Japanese occupation of Hong Kong

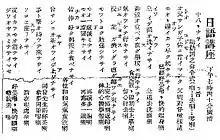
A hand-out of a Japanese language learning radio programme

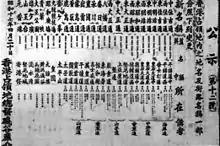
Names of roads were rewritten in Japanese

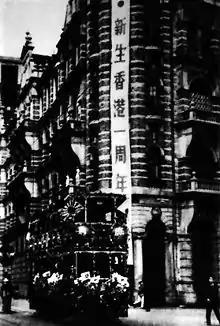
Celebration of a "New Hong Kong" after Japanese occupation

Through schooling, mass media and other means of propaganda, the Japanese tried to foster favourable view amongst residents of the occupation. This process of Japanisation prevailed in many aspects of daily life.